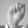
ASL letter: A